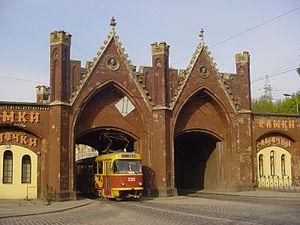
Le tramway de Kaliningrad est le réseau de tramways de la ville de Kaliningrad, capitale de l'oblast de Kaliningrad, en Russie. Le réseau comporte aujourd'hui seulement une ligne, mais il a comporté jusqu'à 13 lignes, dont un certain nombre a fermé dans les années 2000.